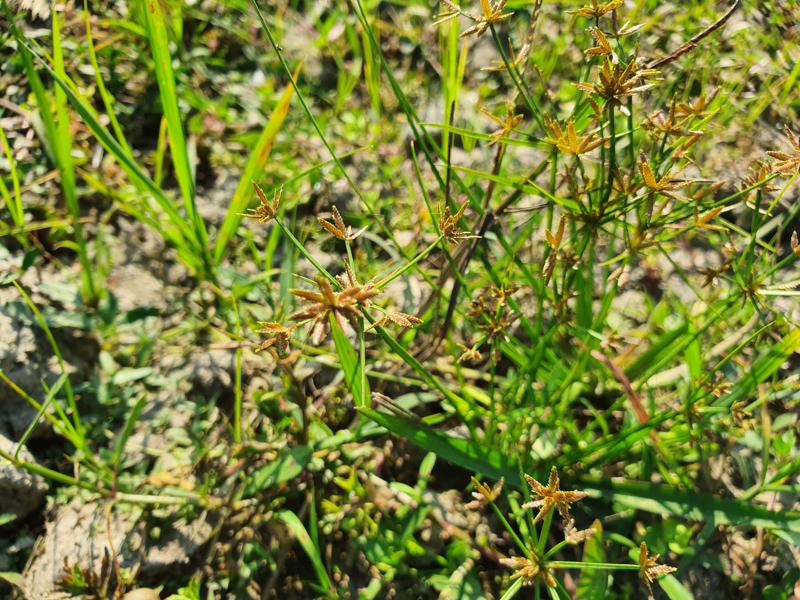
Weed species: Cyperus ochraceus